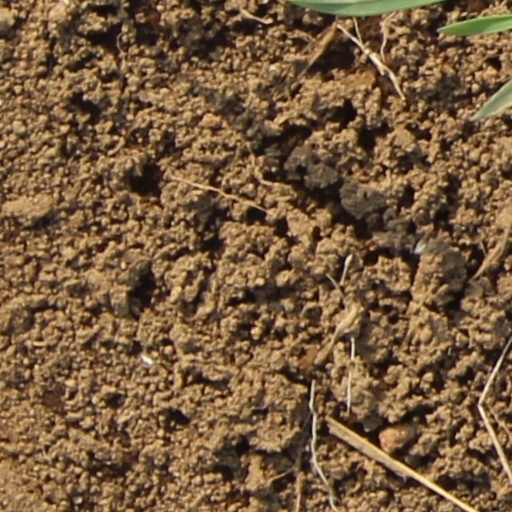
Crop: wheat